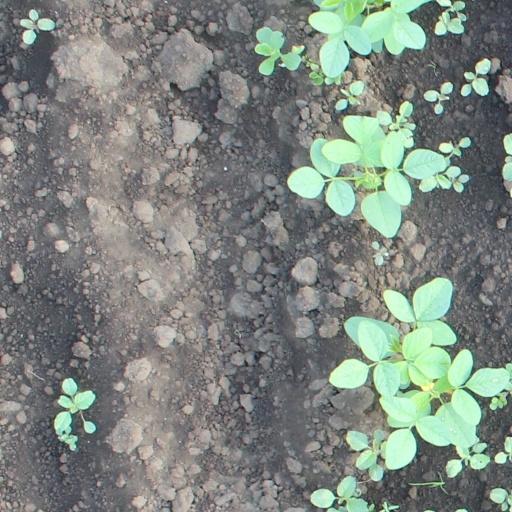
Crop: soybean